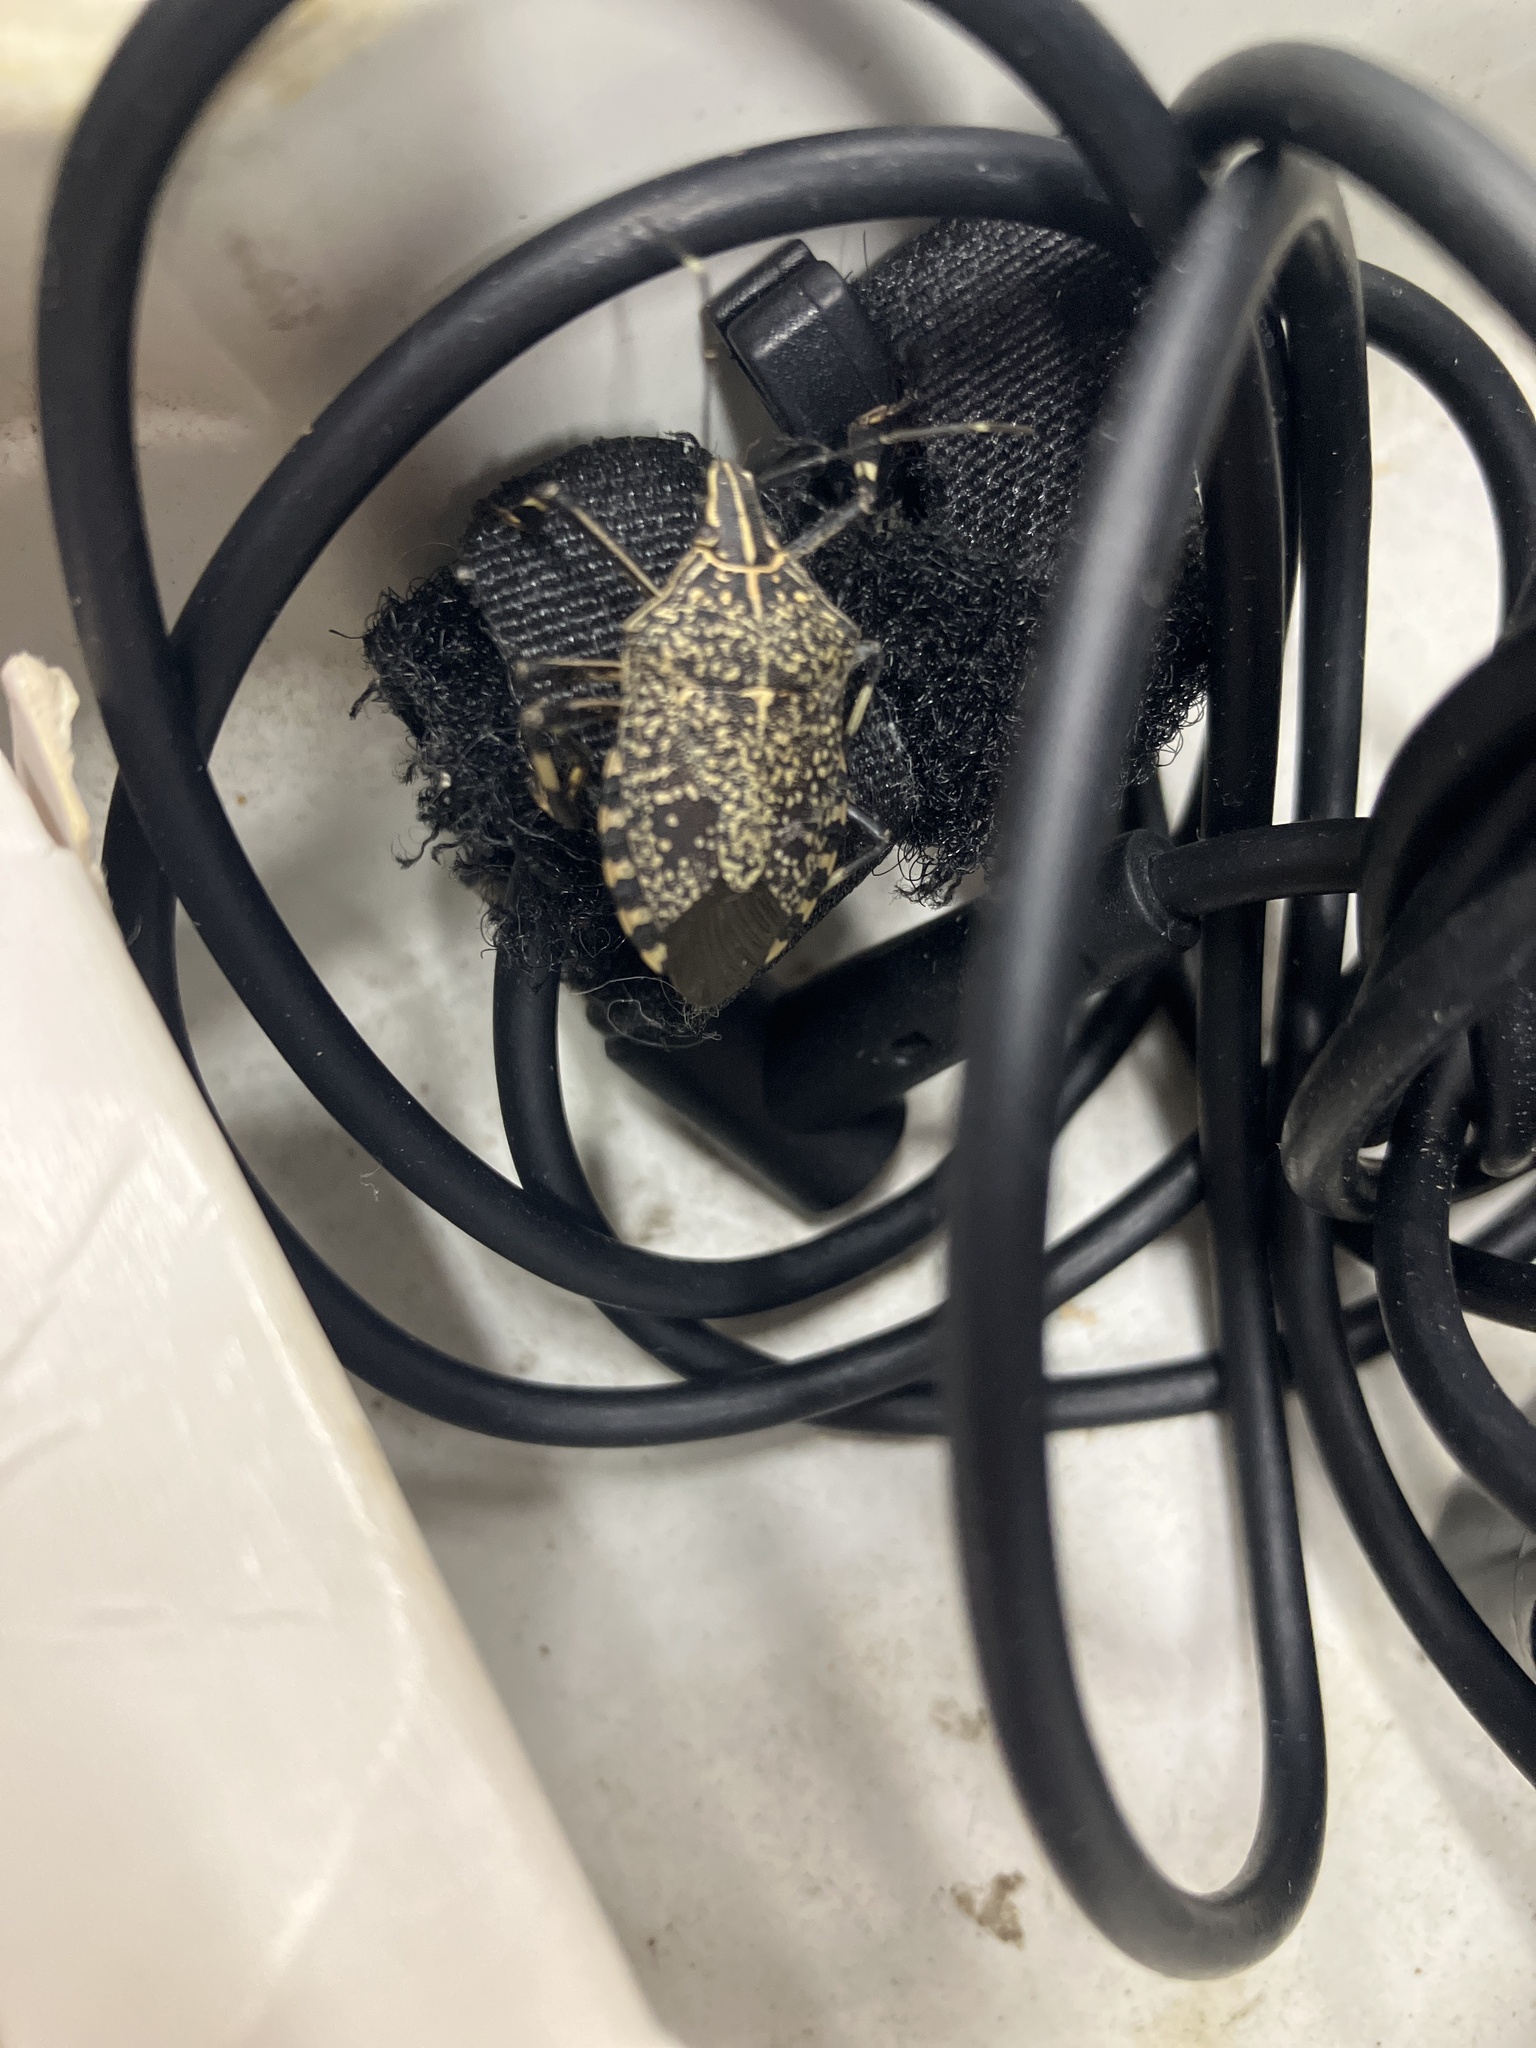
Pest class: stink_bug